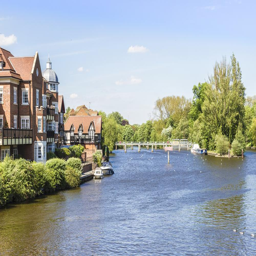
the beautiful view of coastline .